Ephraim Williams

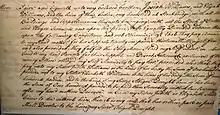
In this section of Ephraim William's Last Will and Testament (1755), Williams allocates his slaves to his brothers Josiah and Elijah Williams. ["I give and bequeath...all the Buildings and Appurtenances therunto belongings with all the stock of Cattle and Negro Servants now upon [his homestead in Stockbridge"

In his youth, Ephraim Jr. was a sailor and travelled several times to Europe, visiting England, Holland and Spain.